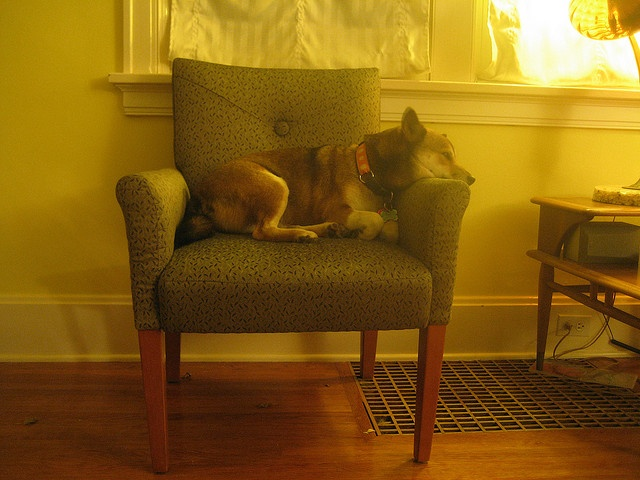
A dog sleeping on top of a gray chair.
A brown and white dog sleeping on a green chair.
The dog is sleeping with his head on the arm of the chair.
A dog lays in a green arm chair next to a window.
A dog snoozing on a chair by a window